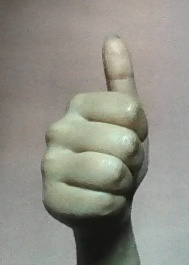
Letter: aleff